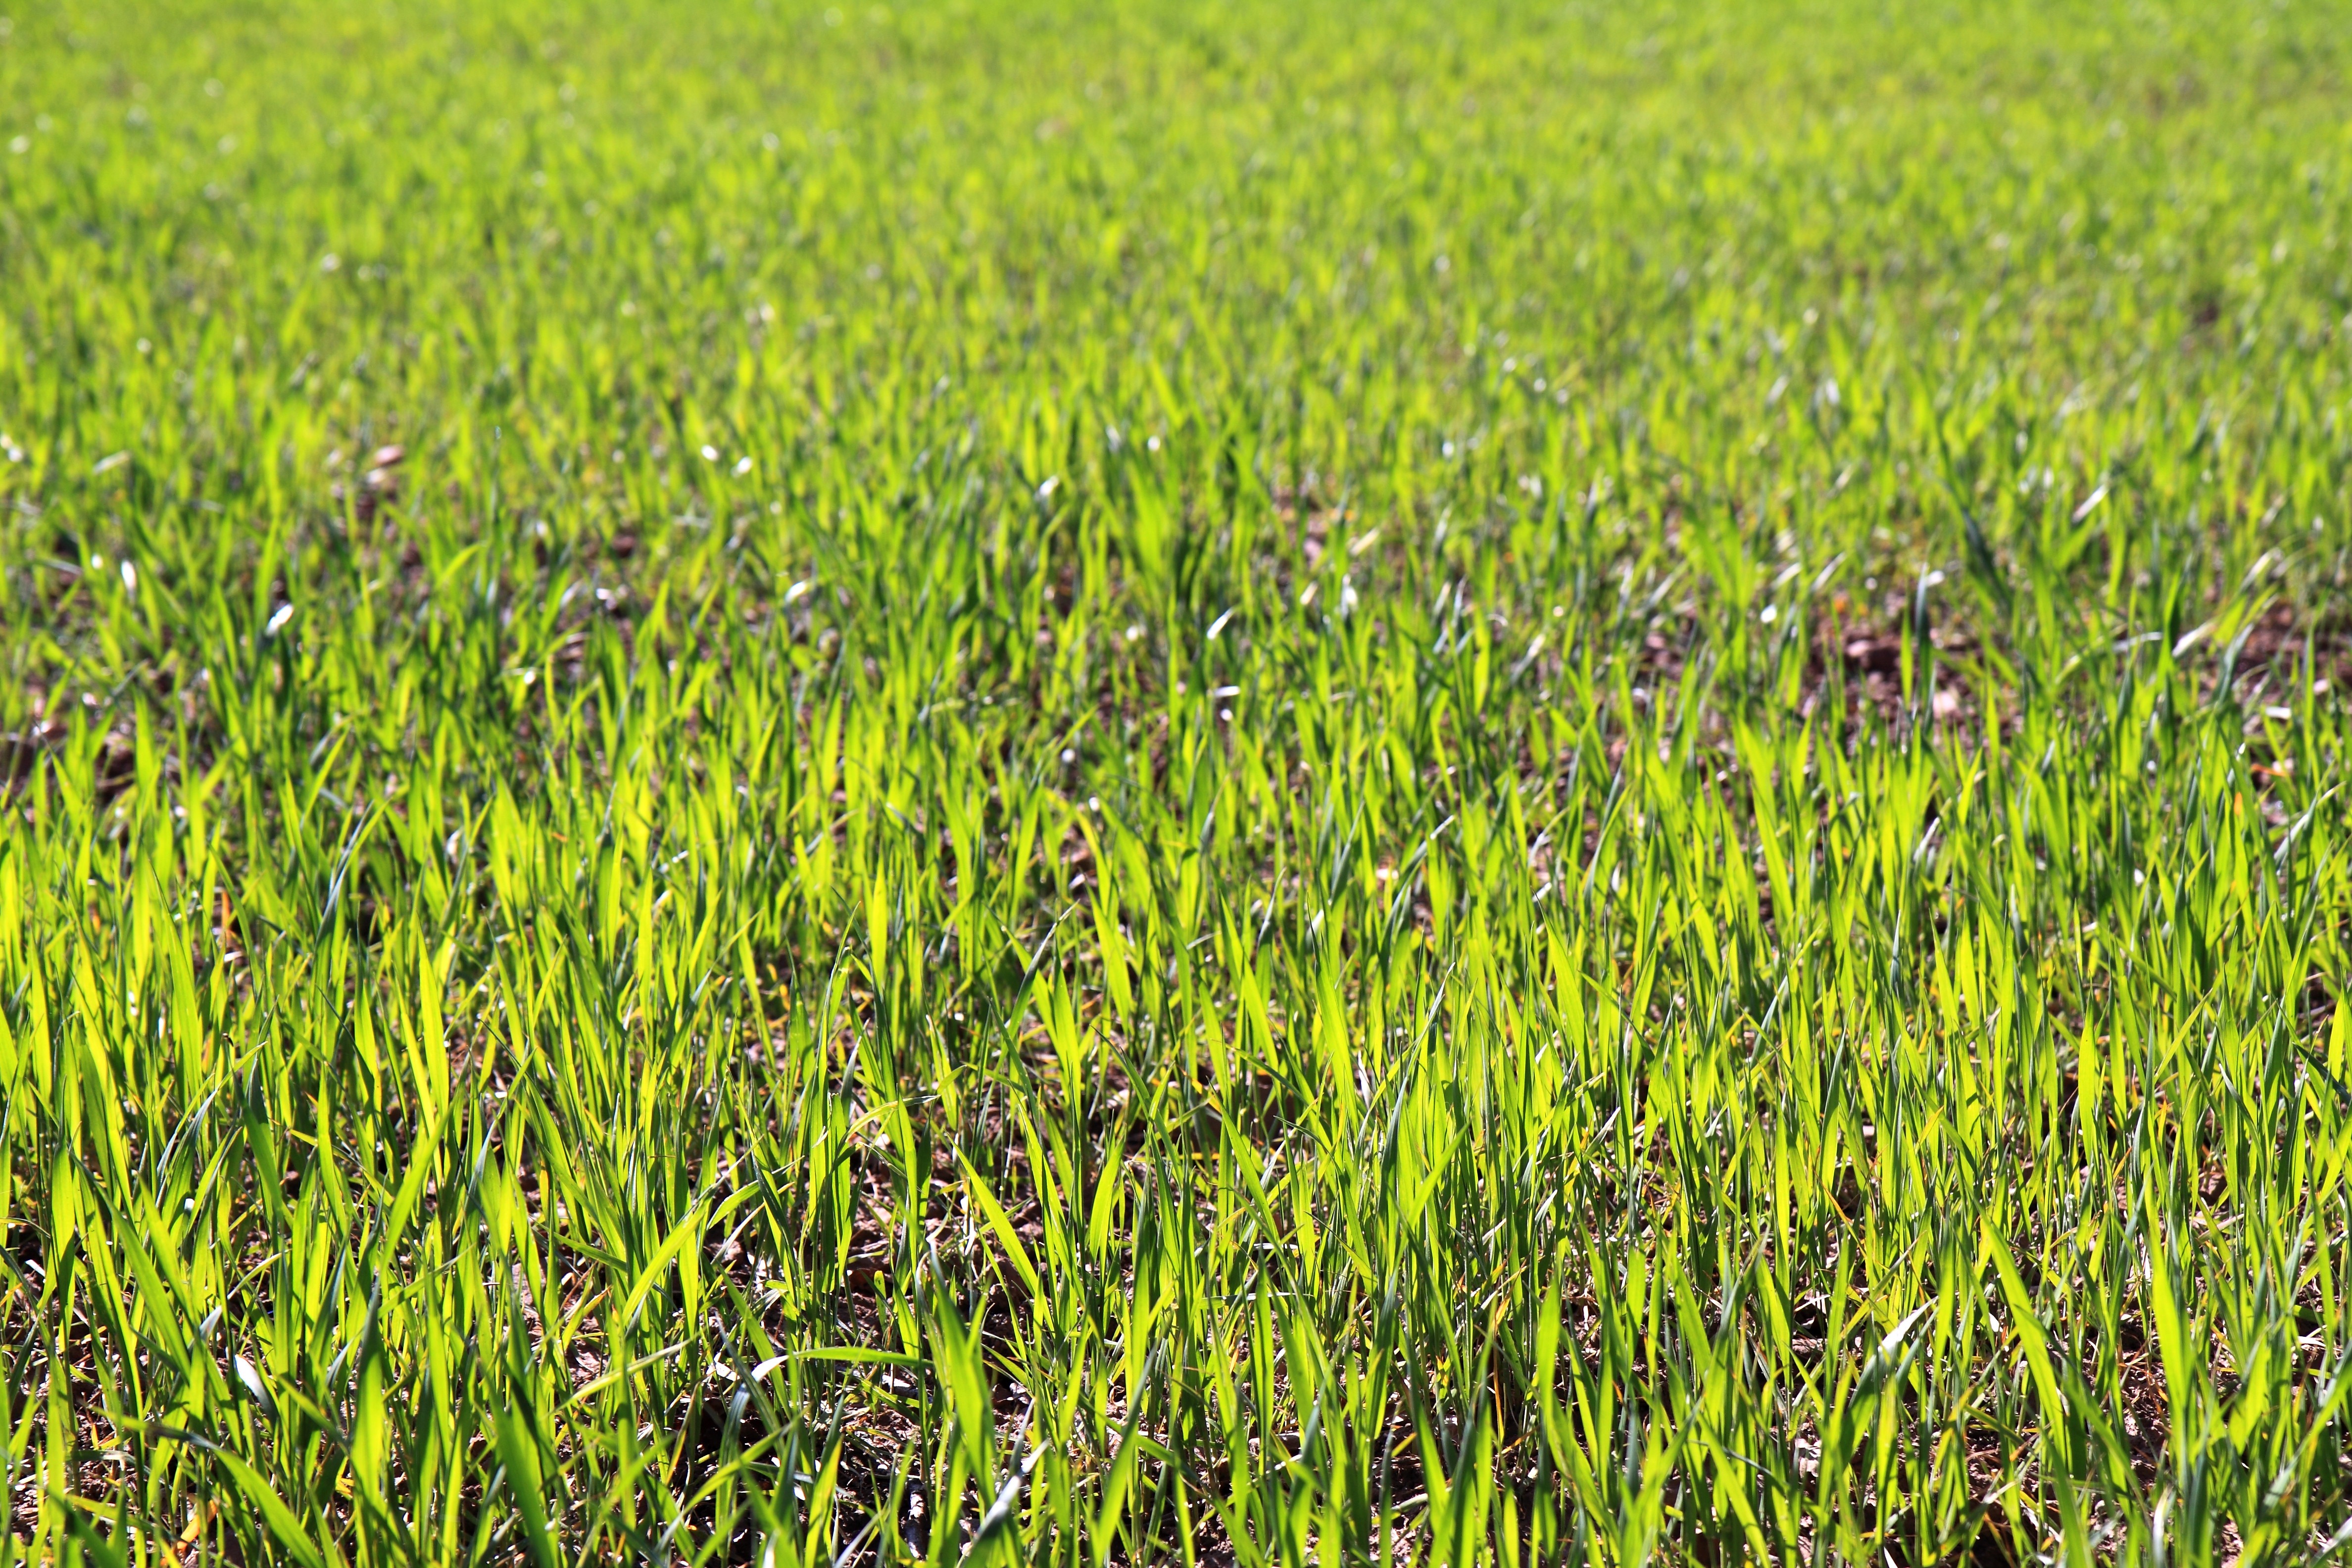
nature, grass, plant, field, farm, lawn, meadow, wheat, grain, prairie, flower, rural, food, spring, green, crop, grow, pasture, fresh, soil, agriculture, background, grassland, growing, wetland, habitat, paddy field, natural environment, grass family